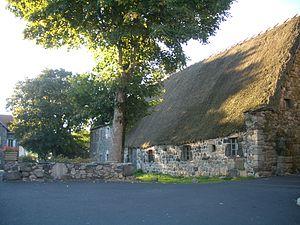
Sainte-Eulalie est une commune française située dans le département de l'Ardèche, en région Auvergne-Rhône-Alpes.